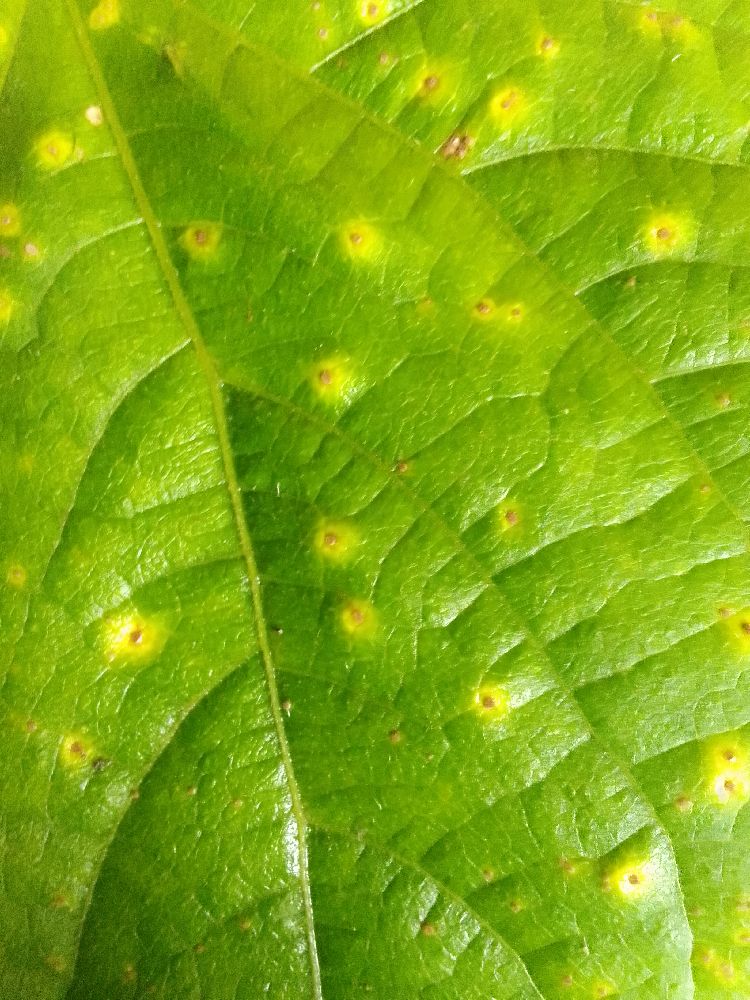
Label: rust